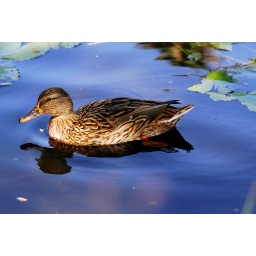
duck in the blue